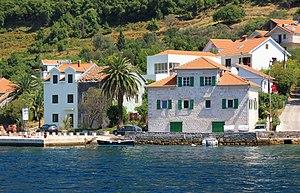
Lepetani est un village du sud-ouest du Monténégro, dans la municipalité de Tivat.